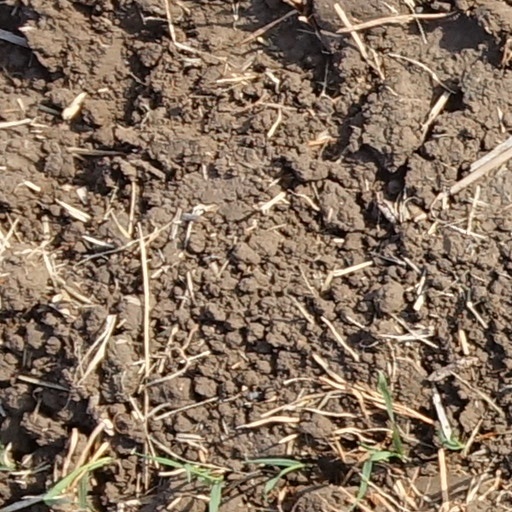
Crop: wheat